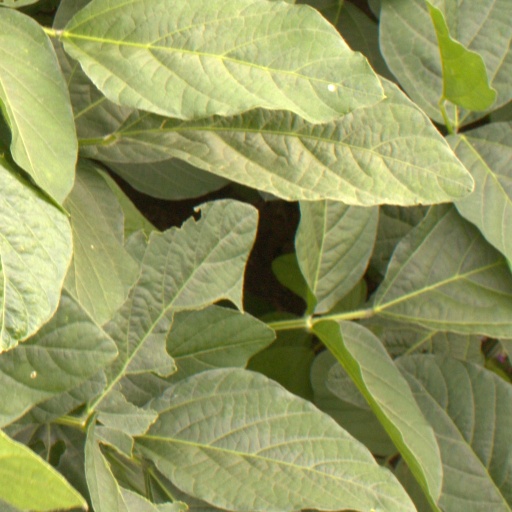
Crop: soybean